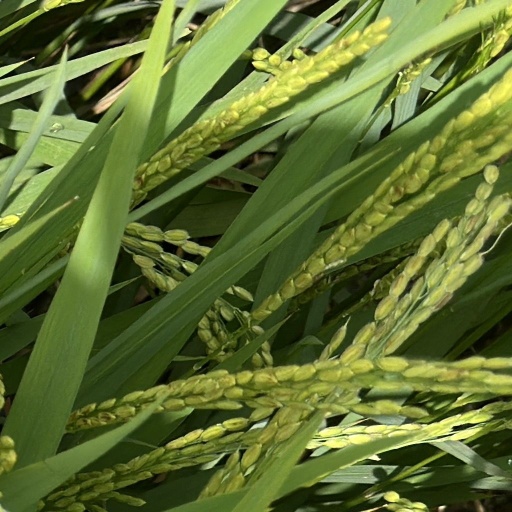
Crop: rice